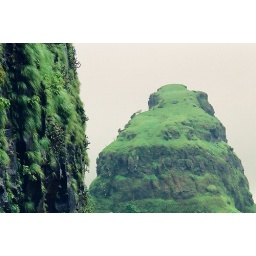
A mountain fully covered with grass during the monsoon in India.